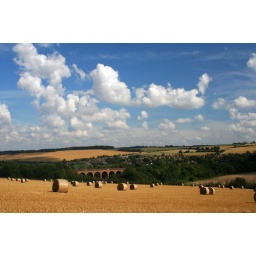
This view of the viaduct in Eynsford features in a Eurostar advertisement (there is a train on the bridge in the ad!). Explore